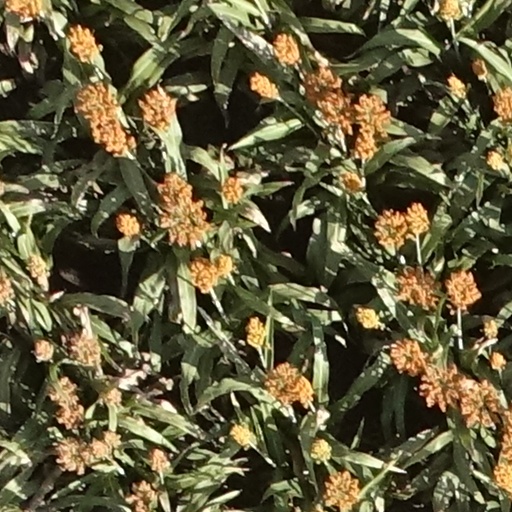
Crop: sorghum